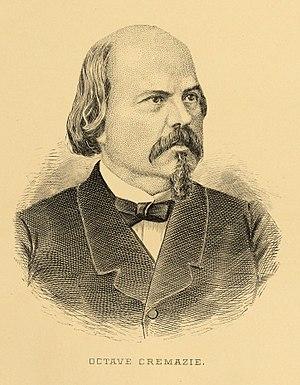
Image tirée d'une page non numérotée du Tome V de l'Histoire des Canadiens-Français. 1608-1880. Ouvrage orné de portraits et de plans., par SULTE, Benjamin. Post-traitement de l'image."
Octave Crémazie, né à Québec le 16 avril 1827 et mort au Havre le 16 janvier 1879, est un libraire, poète et écrivain, qu’on présente, depuis le milieu du 19ᵉ siècle, comme le premier « poète national » du Québec. Quelques poèmes fameux – « Le Vieux soldat canadien » et « Le drapeau de Carillon » – suffirent, en son temps, pour asseoir sa renommée de père de la poésie québécoise. À côté de son œuvre poétique, peu abondante et de qualité inégale, il laisse une correspondance qui fourmille d’aperçus pénétrants et critiques sur la littérature «canadienne» de son temps ainsi qu’un journal personnel très vivant tenu lors du siège de Paris par les Prussiens en 1870-71. L’histoire littéraire québécoise retient également, de l’apport de Crémazie, sa participation au développement des lettres par le biais de sa fonction de libraire. La librairie qu’il dirigea avec son frère Joseph fut la plus active à Québec durant les années 1840 à 1860, et un lieu de rencontre pour l’élite culturelle de la ville. S’y croisèrent les membres de l’Institut canadien de Québec et le groupe de lettrés qui allaient fonder la revue Les Soirées canadiennes.